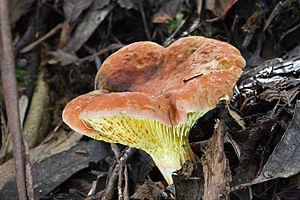
L'hyménium est la partie fertile du sporophore des champignons. C'est un pseudo-tissu porté par l'hyménophore et donnant naissance aux spores. Il peut se présenter sous le chapeau, sous forme de tubes, de lames, de plis ou d'aiguillons, tapisser la face interne des champignons en forme de coupe comme les Pézizes, ou encore constituer l'intérieur des Vesses-de-loup.